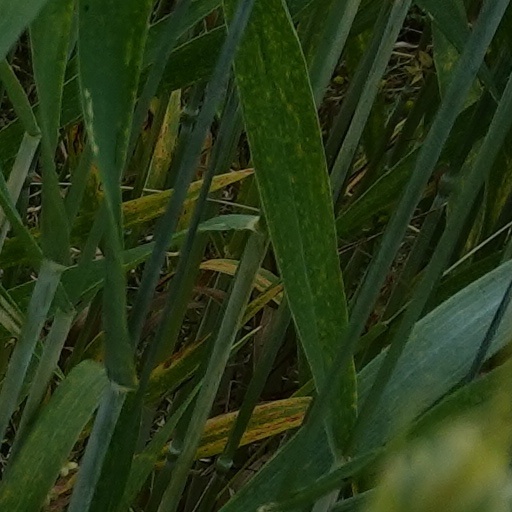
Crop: wheat